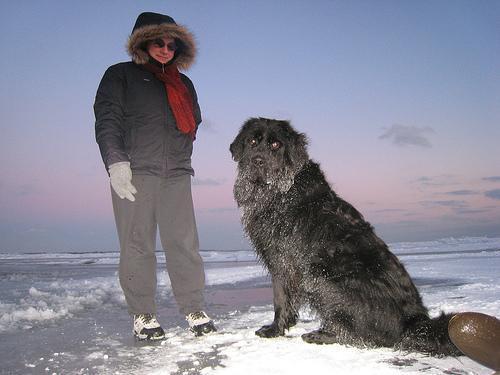
Newfoundland